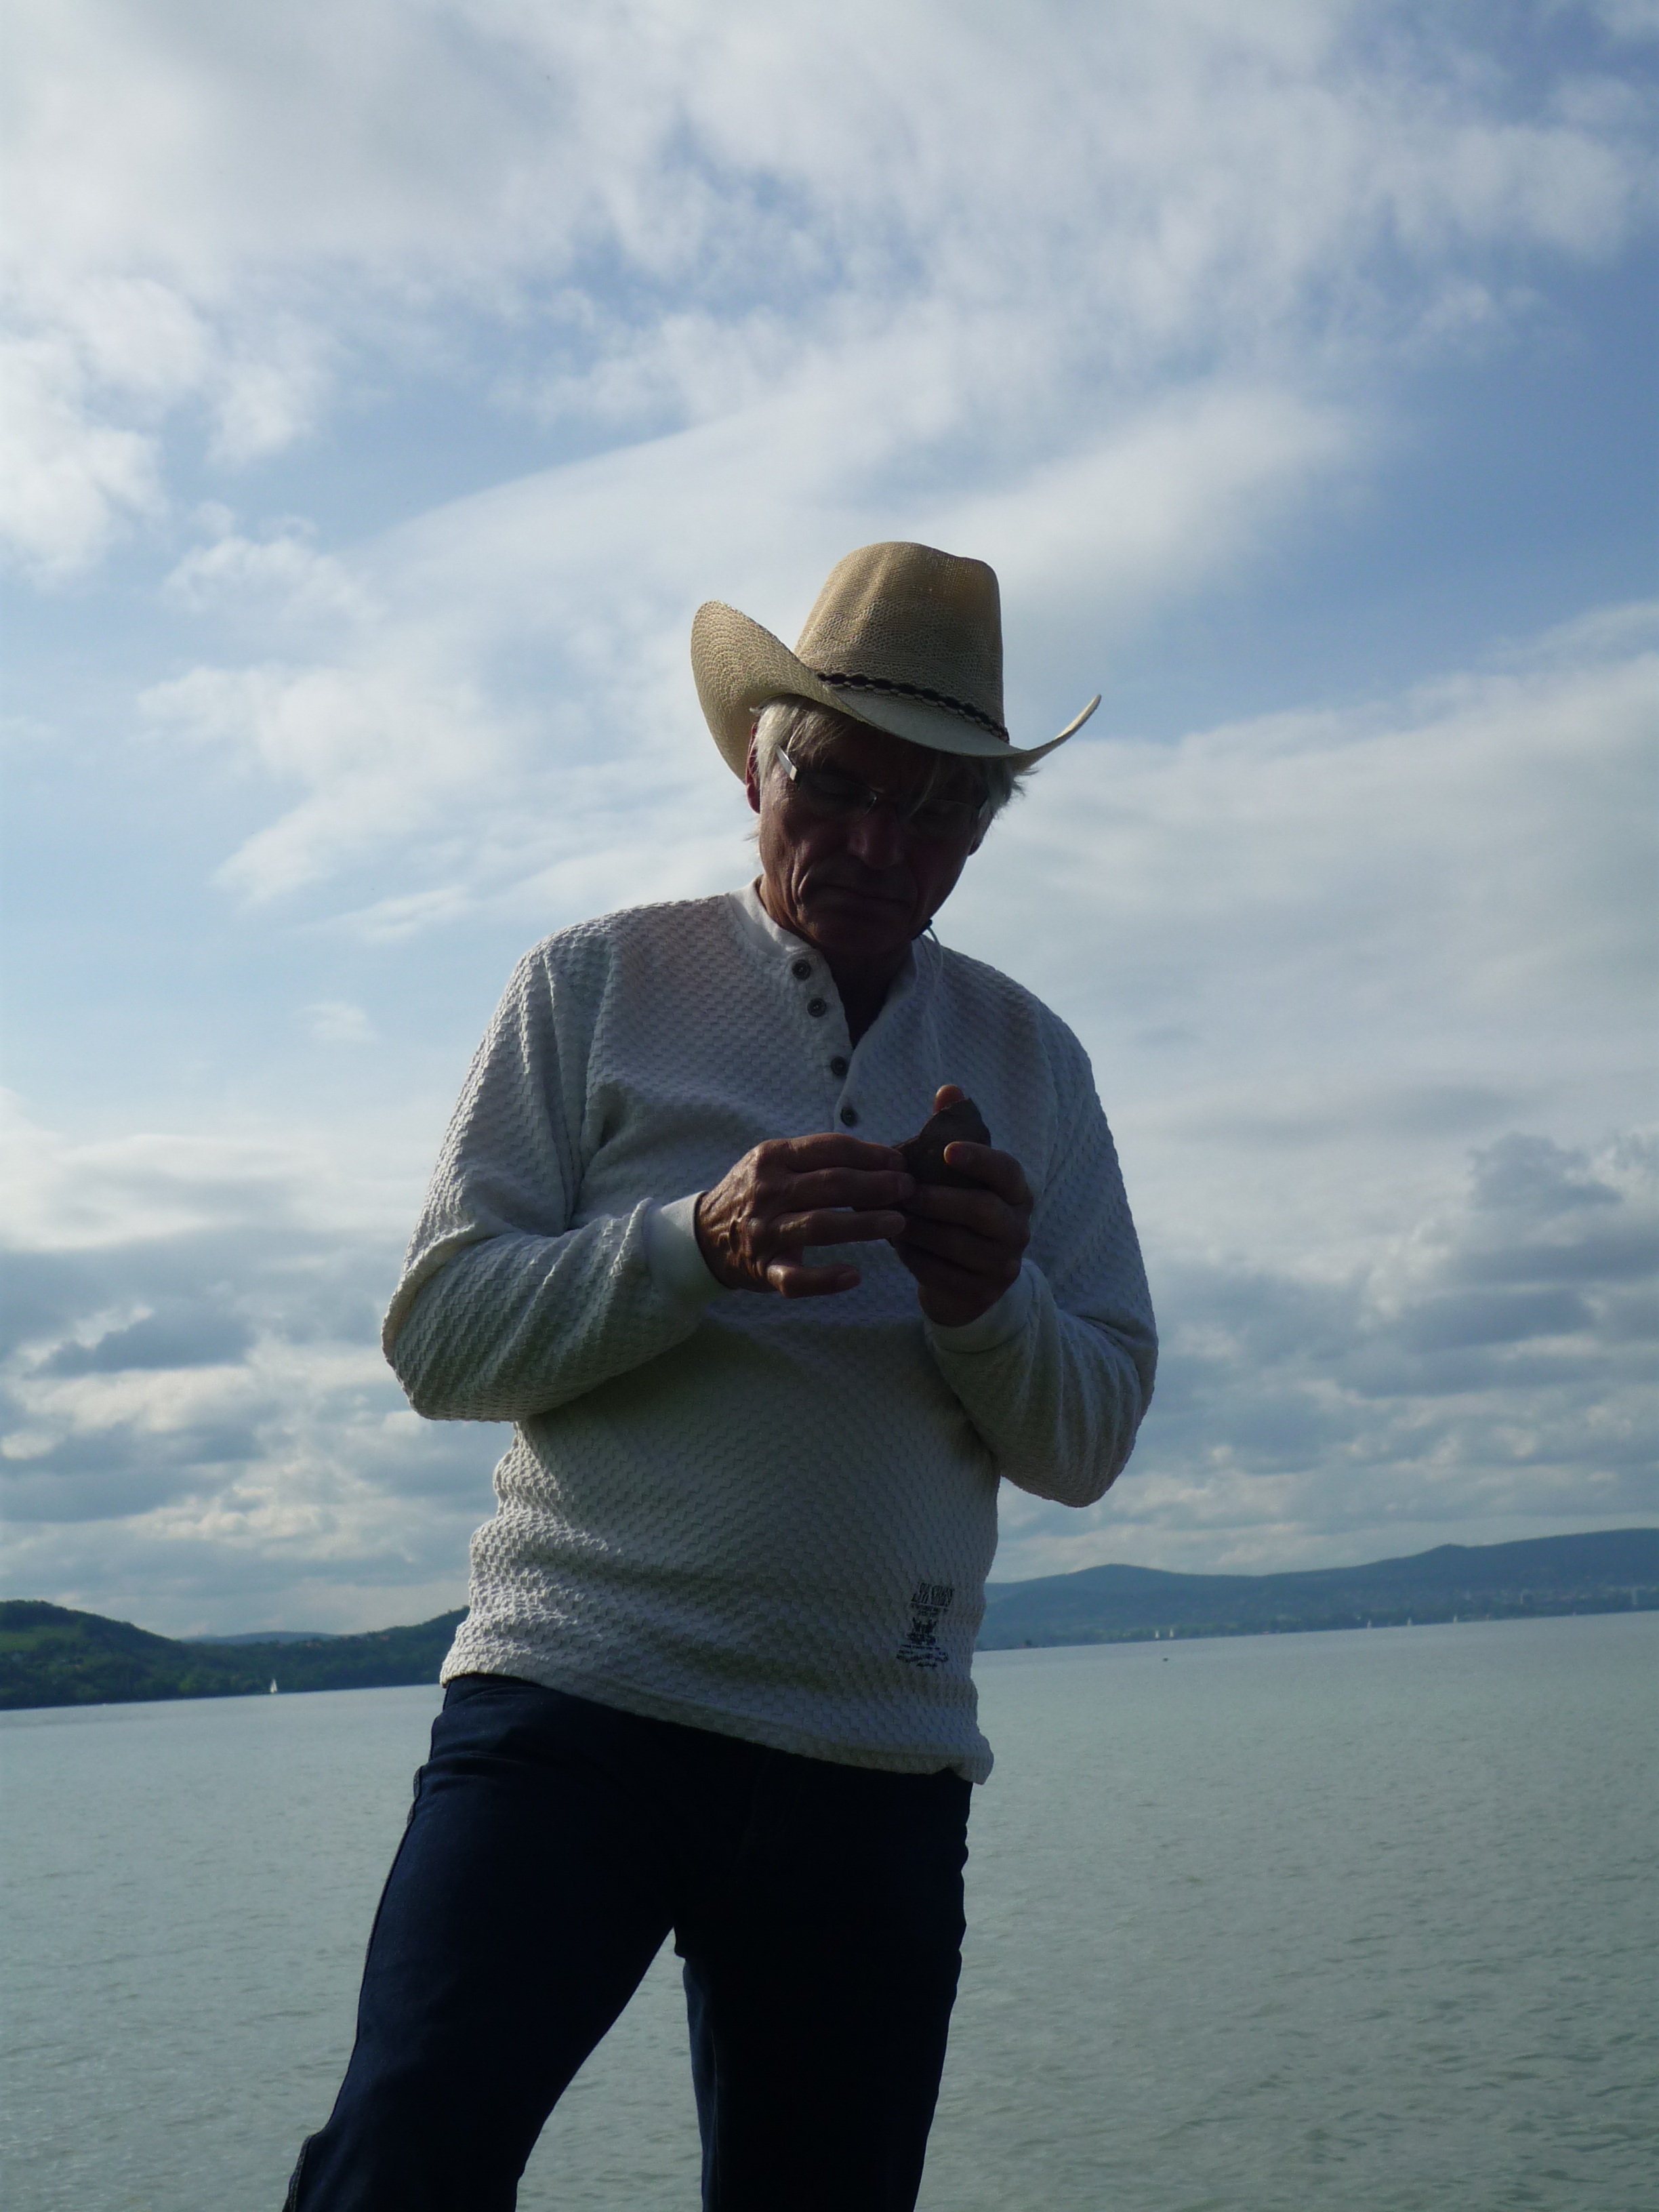
man, sea, water, person, vacation, jeans, hat, blue, cowboy, abendstimmung, levis, cowboy hat, sky lake